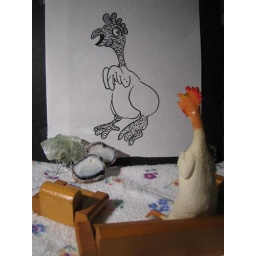
.... just before going to bed I saw Phil sitting in his room, staring at his photocopied image.